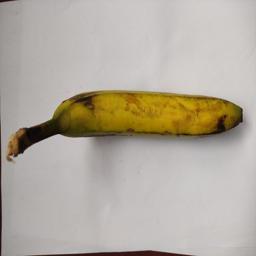
Banana variety: Sagor Kola